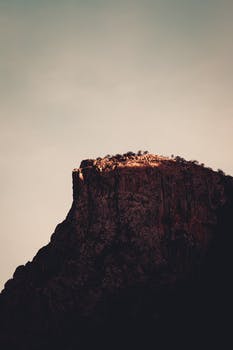
Label: No Watermark